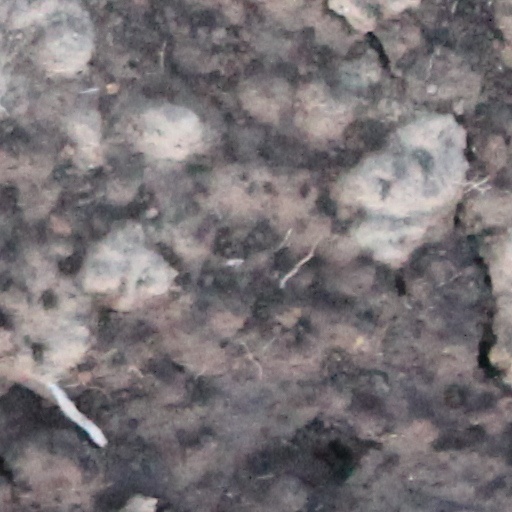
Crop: wheat